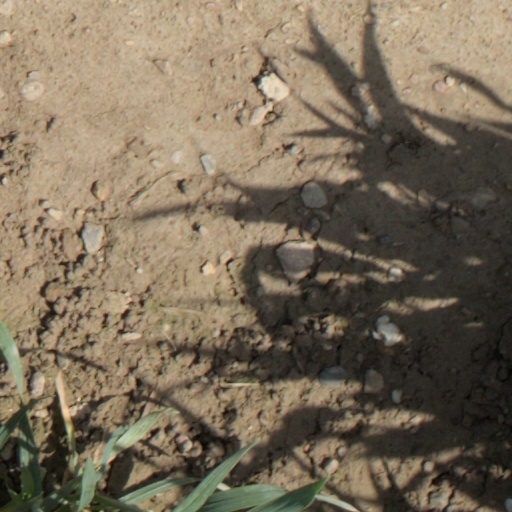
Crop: wheat